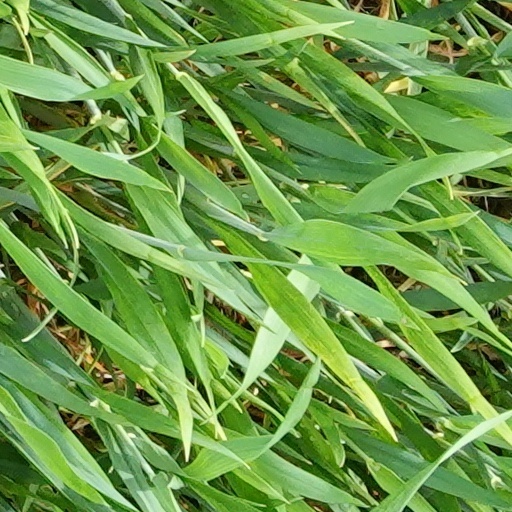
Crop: wheat